Pine Valley Mountain Wilderness

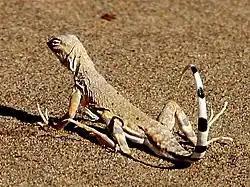
Zebra-tailed lizard "(Callisaurus draconoides)"

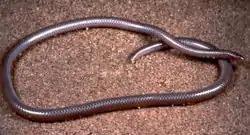
Western threadsnake "(Leptotyphlops humilis)"

Common recreational activities in Pine Valley Mountain Wilderness include hiking, camping, horseback riding, and wildlife watching. There is a network of over of trails on and around the Wilderness, including the popular Summit and Whipple Trails.